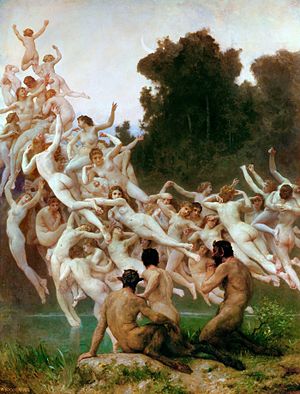
Oreade
Les Oréades (Oreaderne), maleri William-Adolphe Bouguereau (1902), i Musée d'Orsay.
Oreade eller Orestiad er i græsk mytologi en type af nymfer, der levede i dale og blandt bjergene.